Saquan Hampton

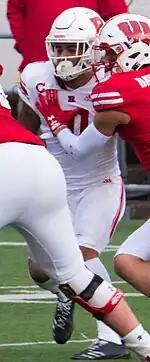
Hampton with the Rutgers Scarlet Knights in 2018

Saquan Hampton (born December 12, 1995) is an American former professional football safety who played in the National Football League (NFL). He played college football at Rutgers and was selected by the New Orleans Saints in the sixth round of the 2019 NFL draft.